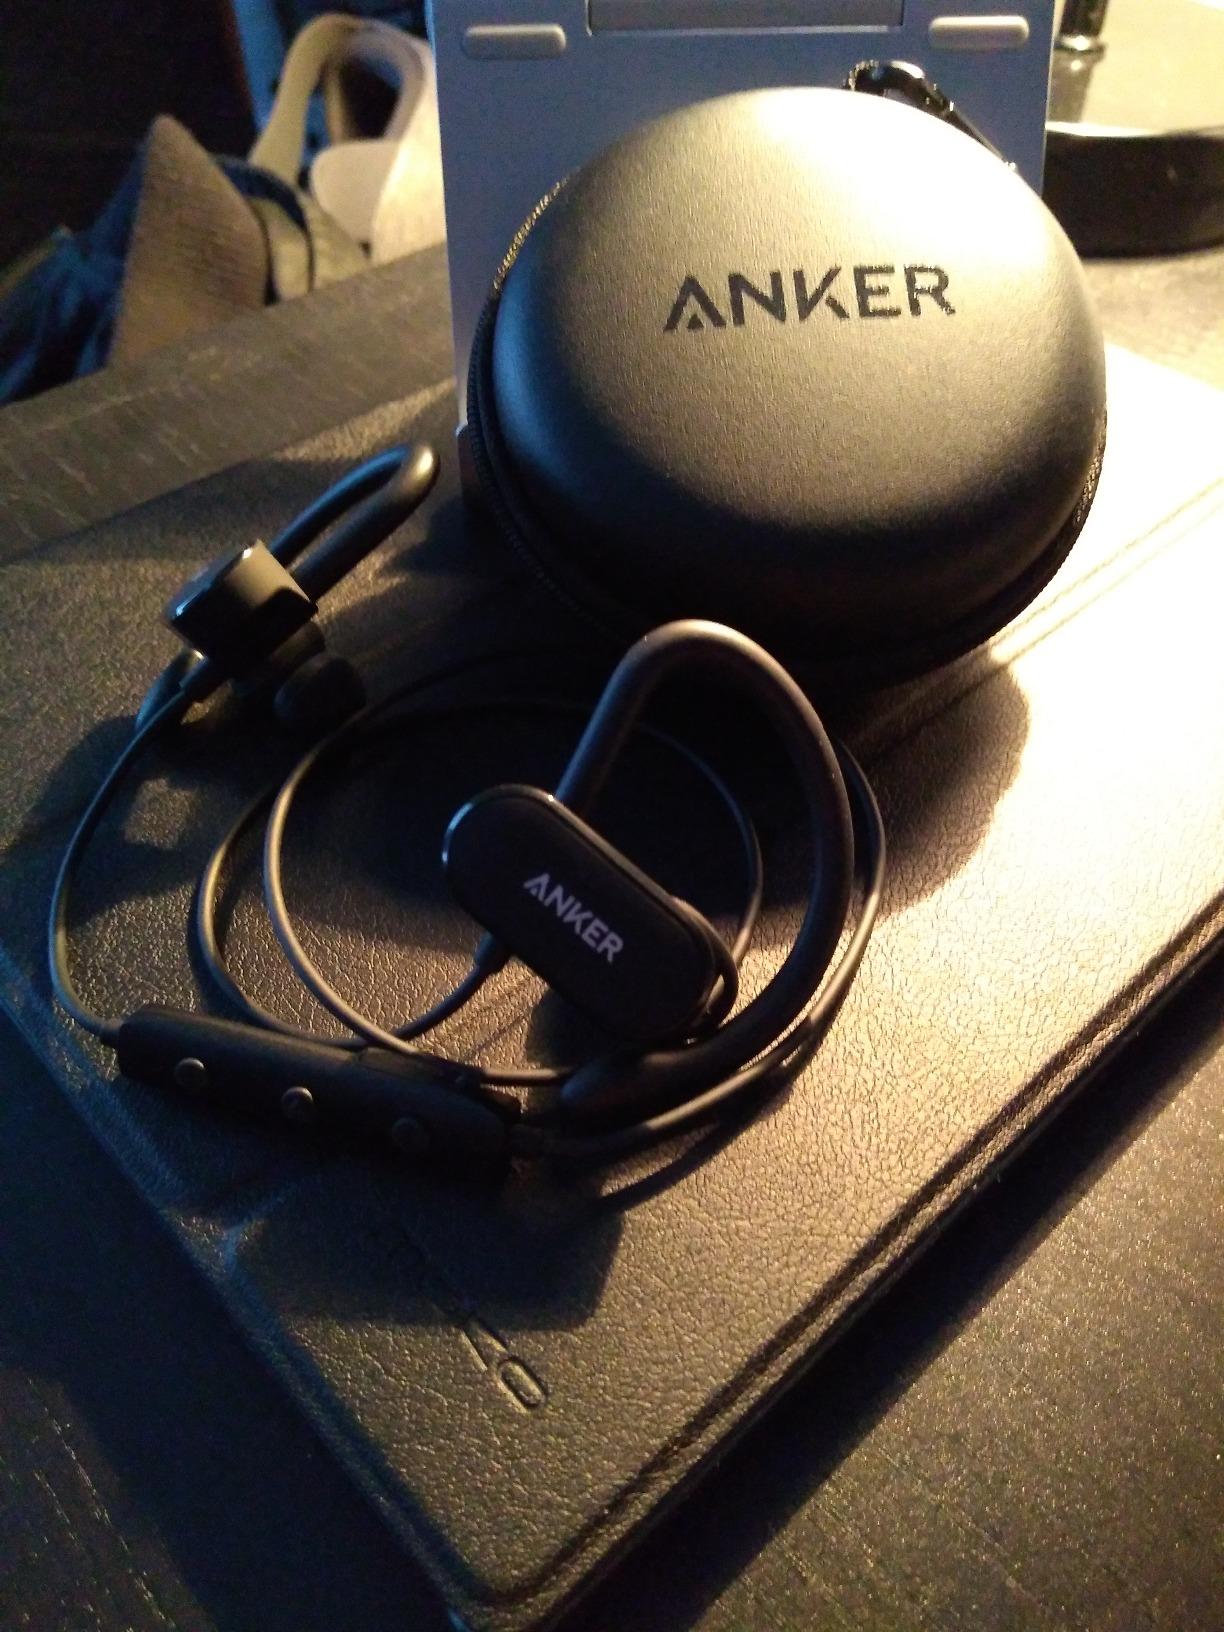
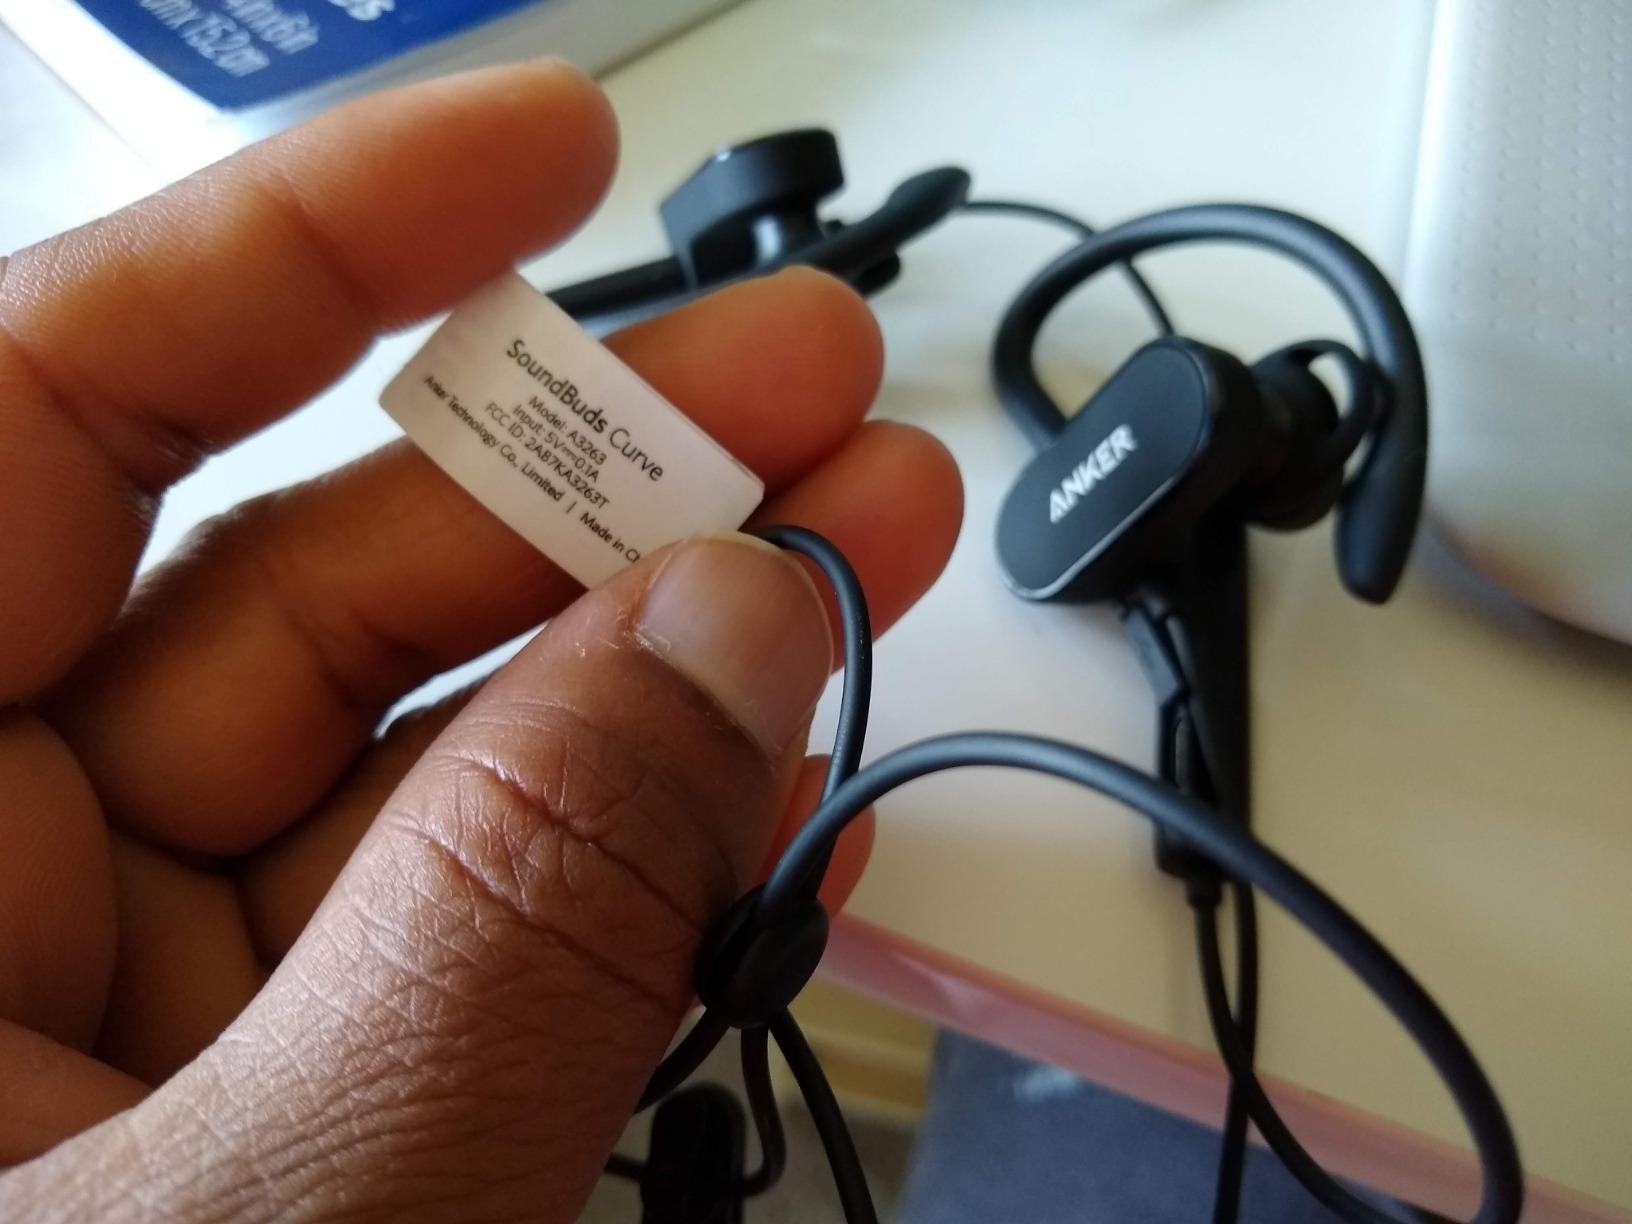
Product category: headphones
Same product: yes